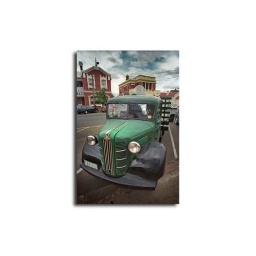
Old truck parked in the main street of Casteron.